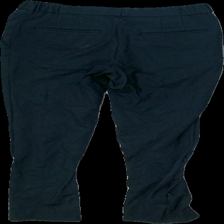
View: back
Type: Trousers
Category: Ladies
Brand: Bläck
Colors: Blue, Black
Material: 53% viskos 47% nylon
Cut: None
Size: 48
Season: All
Stains: Minor
Holes: Minor
Damage: hål
Damage location: bottom right
Damage 2: hål
Damage 2 location: bottom left
Damage 3: smuts fläck
Damage 3 location: top center
Price range: <50
Recommended usage: Reuse
Description: blåa byxor